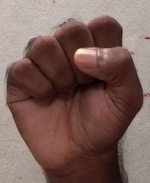
ASL sign: S